Chichester Cross

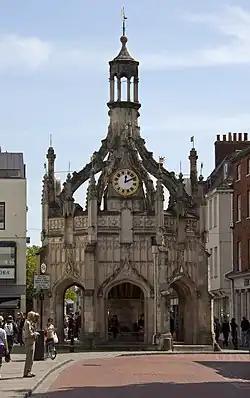
Chichester Cross in May 2011

Chichester Cross is an elaborate Perpendicular market cross in the centre of the city of Chichester, West Sussex, standing at the intersection of the four principal streets. It is a Grade I listed building.